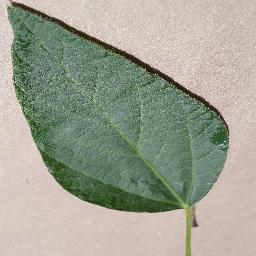
Label: Soybean___healthy